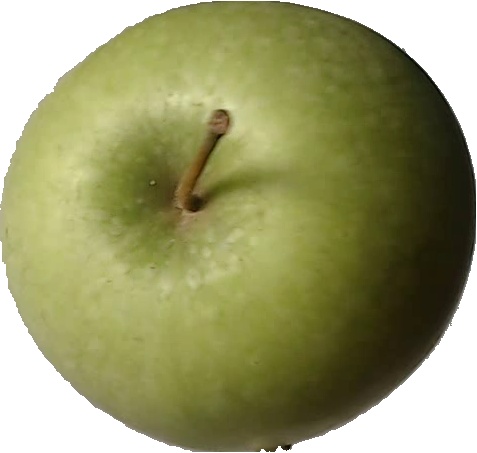
Label: apple_granny_smith_1